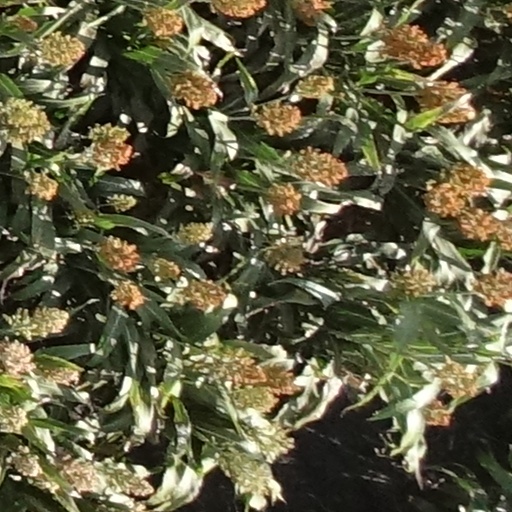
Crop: sorghum